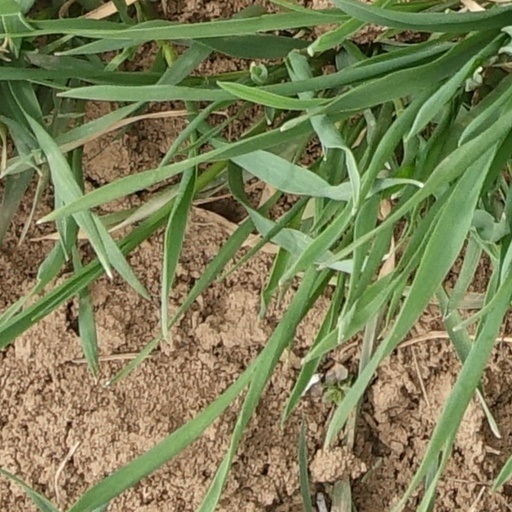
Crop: wheat